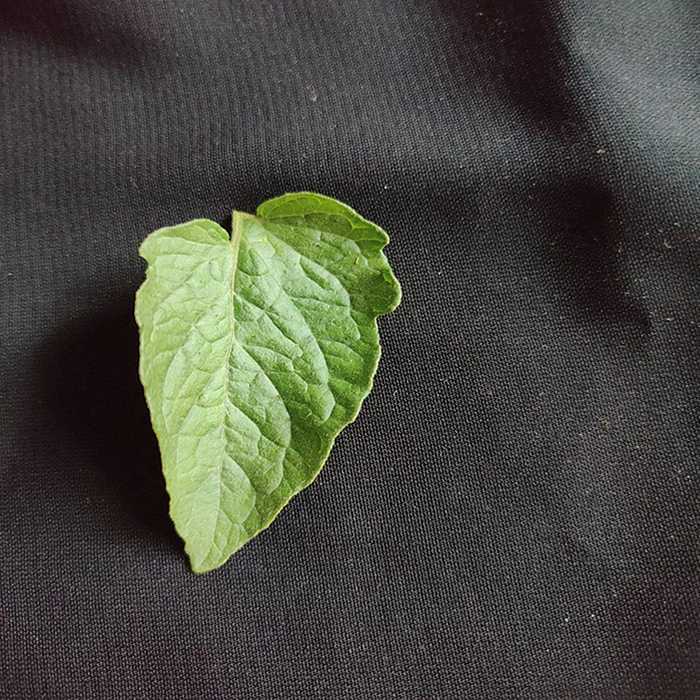
Plant: Tomato
Label: Tomato Fresh leaf